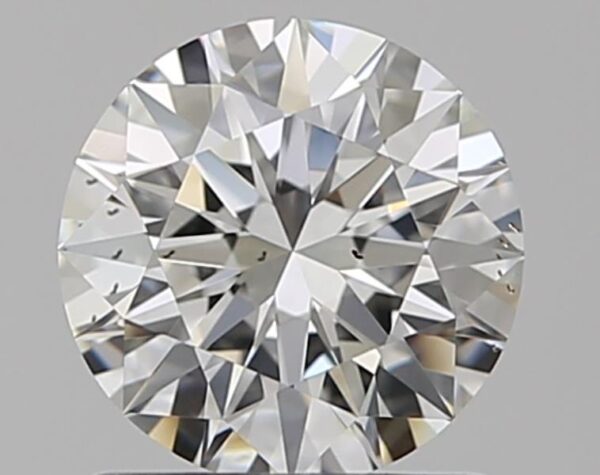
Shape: round
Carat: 0.91
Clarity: SI1
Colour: G
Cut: EX
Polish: EX
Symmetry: EX
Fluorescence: M
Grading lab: GIA
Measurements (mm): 6.23 x 6.26 x 3.84